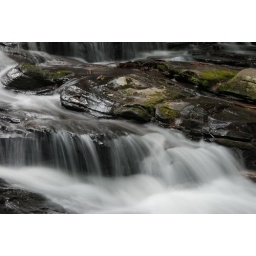
Closeup of water cascading over a rock formation at the base of Minnehaha Falls.